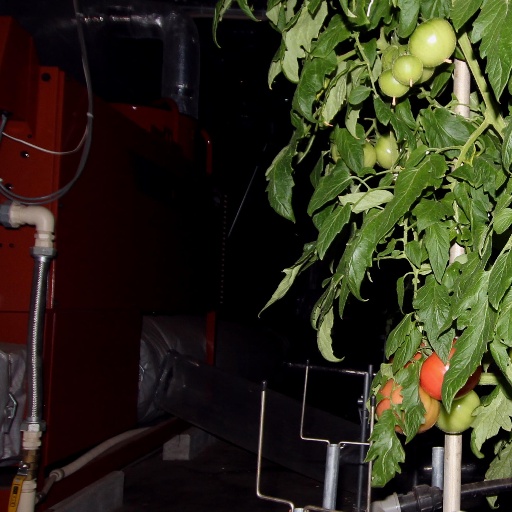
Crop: tomato